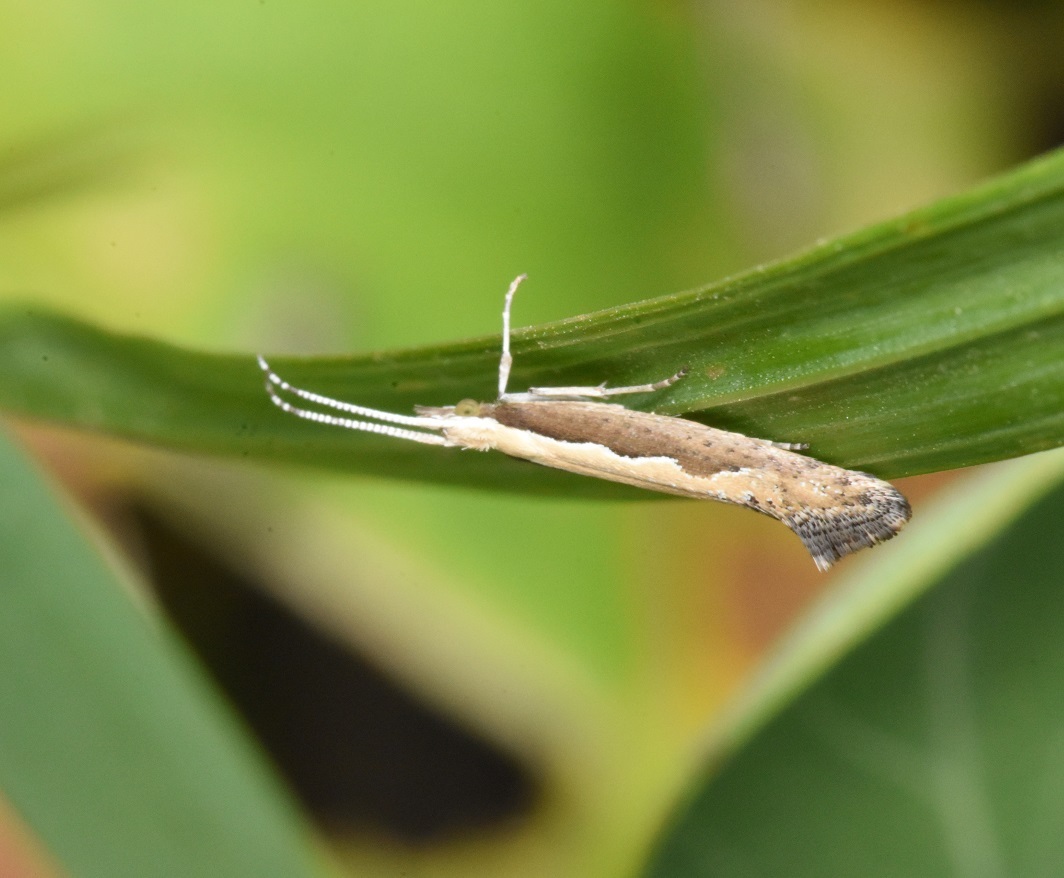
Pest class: diamondback_moth